Frelseren Church

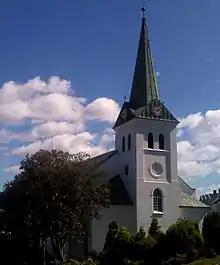
View of the church

Frelseren Church is a parish church of the Church of Norway in Farsund Municipality in Agder county, Norway. It is located in the town of Farsund. It is one of the three churches for the Farsund parish which is part of the Lister og Mandal prosti (deanery) in the Diocese of Agder og Telemark. The white, stone church was built in a rectangular design in 1905 using plans drawn up in 1785 (for the previous church) by the architect George Johnstone from Scotland. The church seats about 380 people.